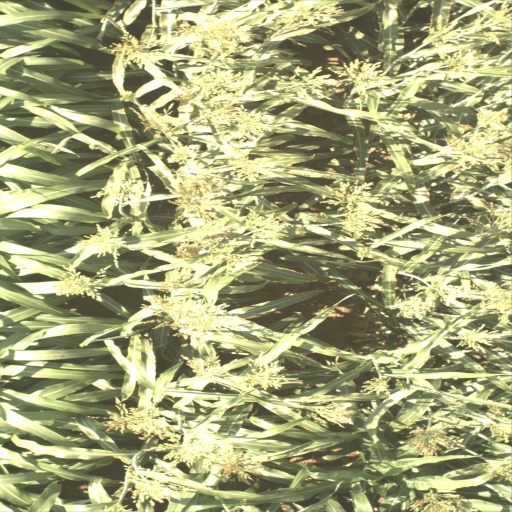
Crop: sorghum